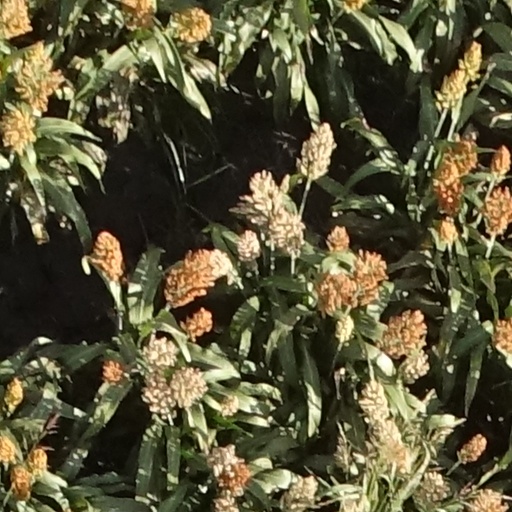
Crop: sorghum